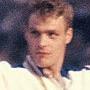
Age: 23